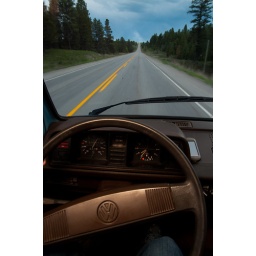
Cruising down the road in my VW Volkswagen Westfalia to the lake about 30 min from my house